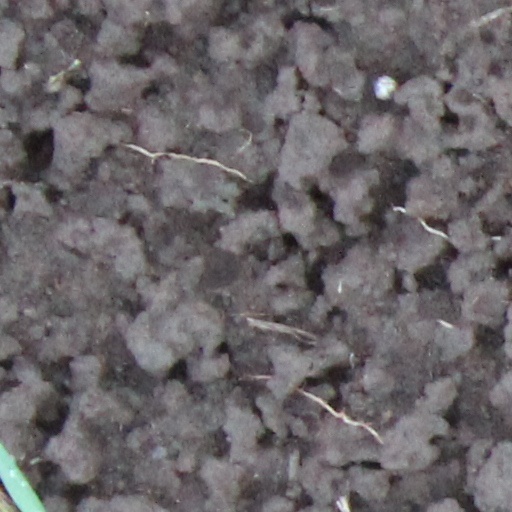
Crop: wheat